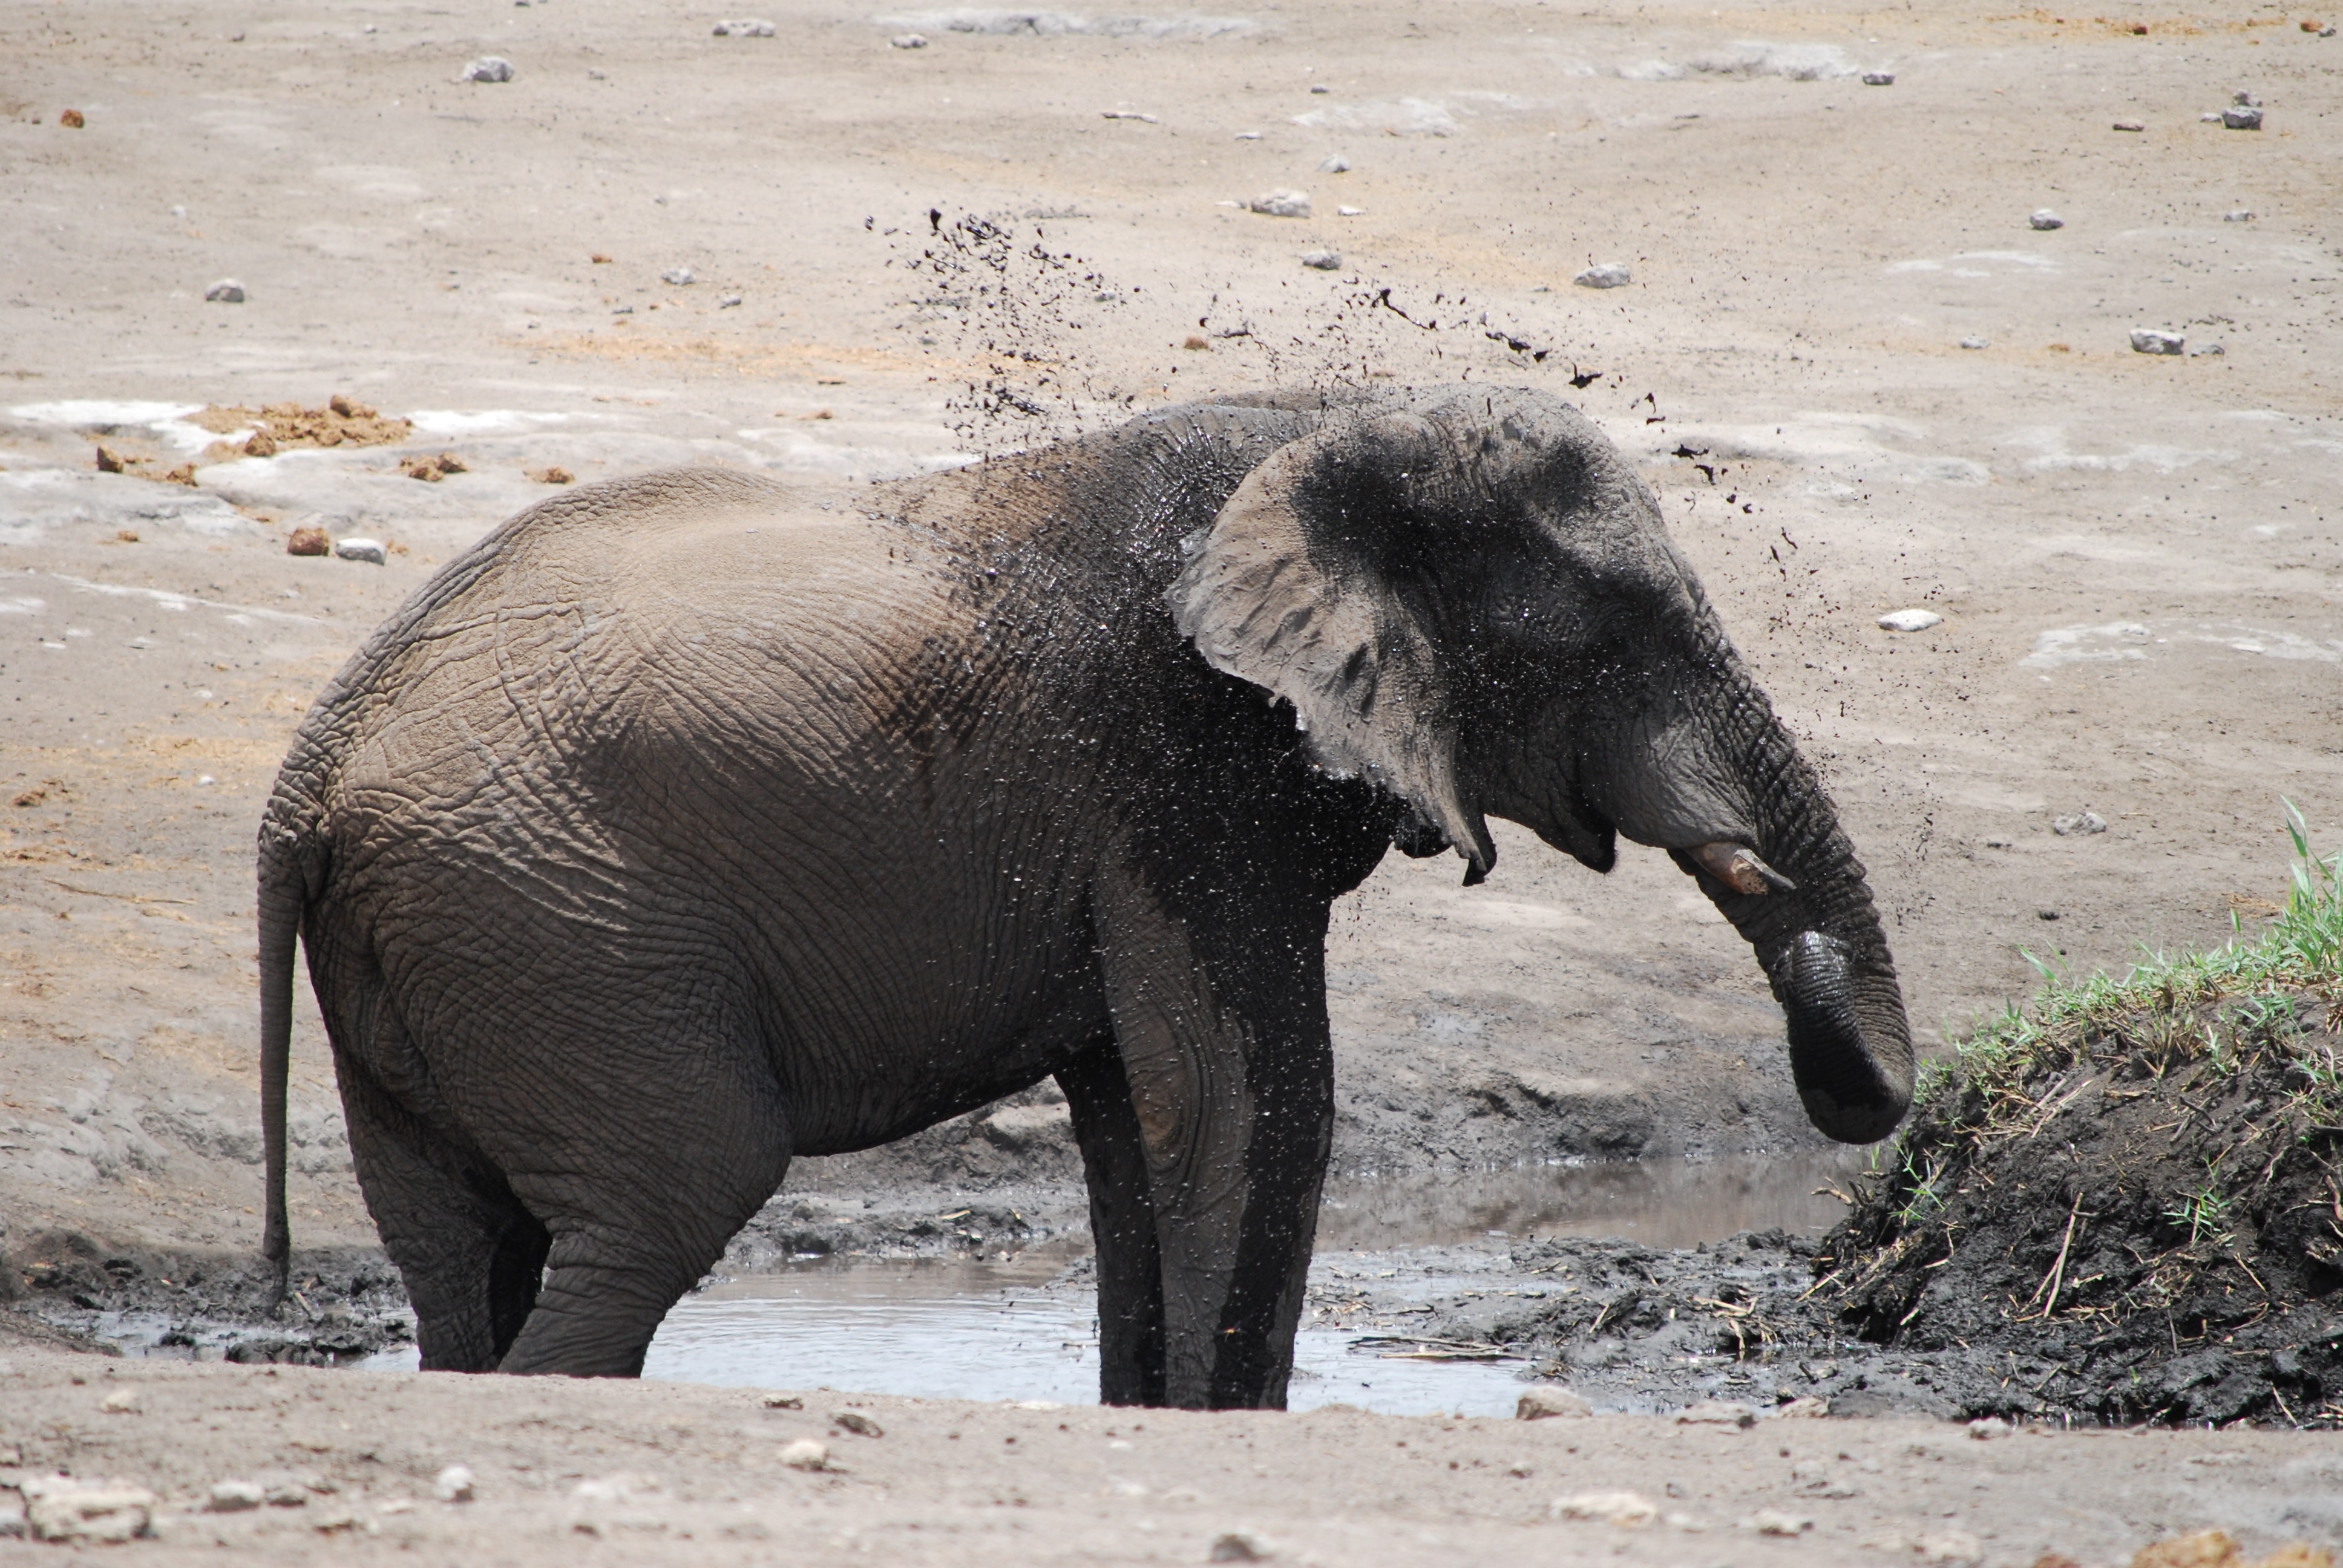
wildlife, mud, africa, mammal, fauna, elephant, large, safari, shower, proboscis, african bush elephant, indian elephant, african elephant, elephants and mammoths